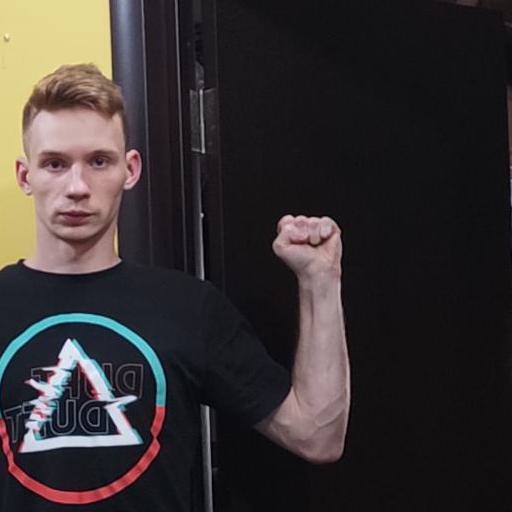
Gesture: fist